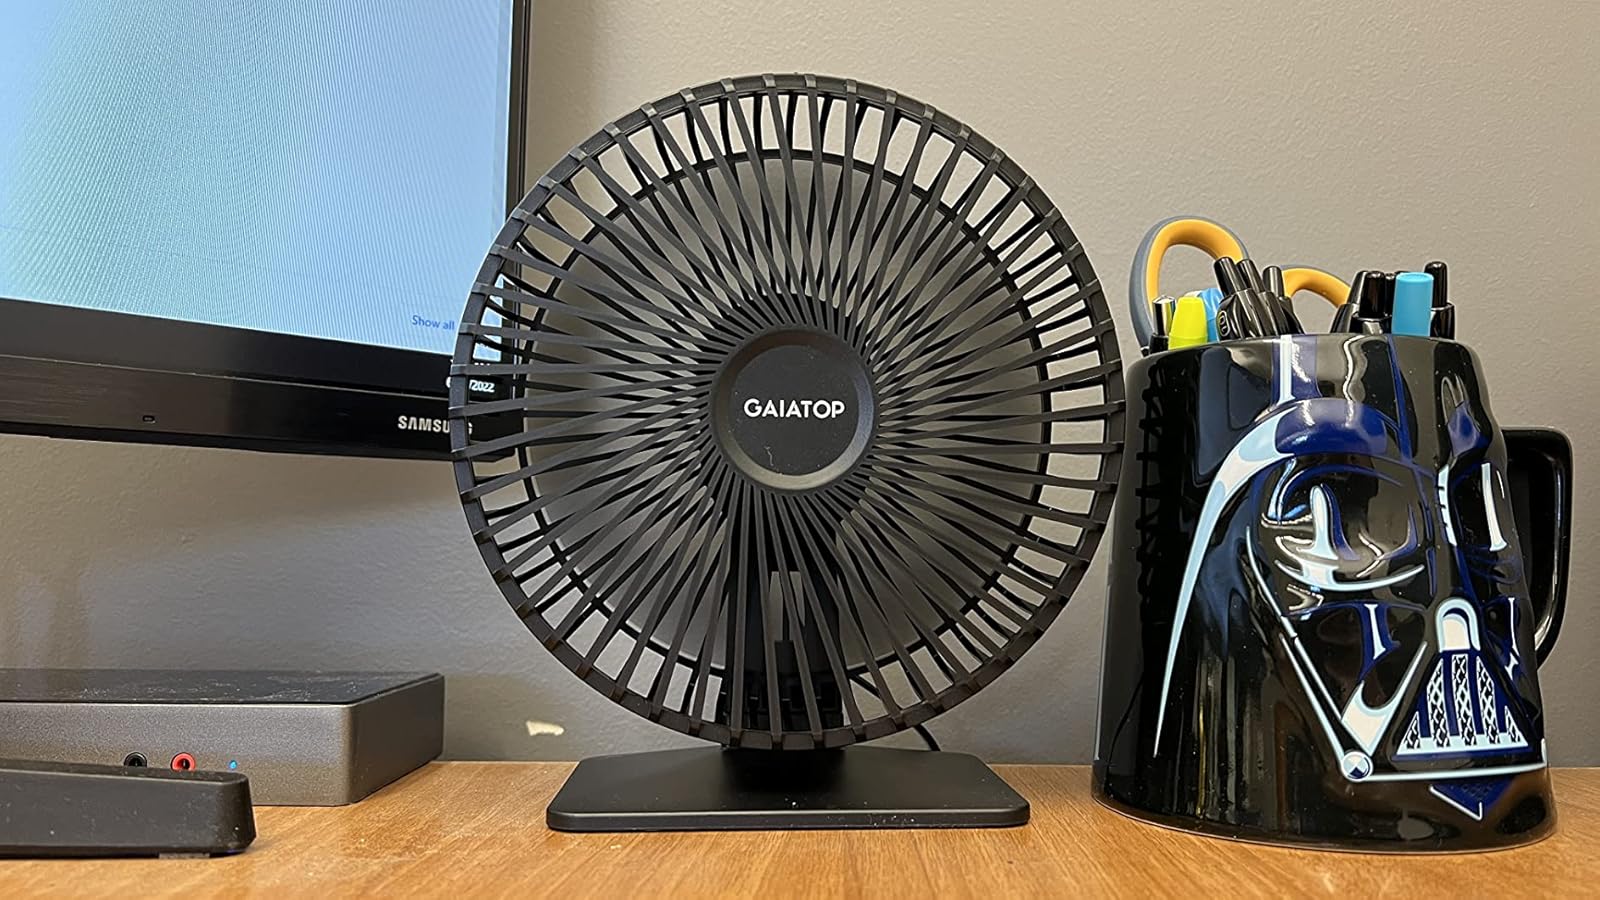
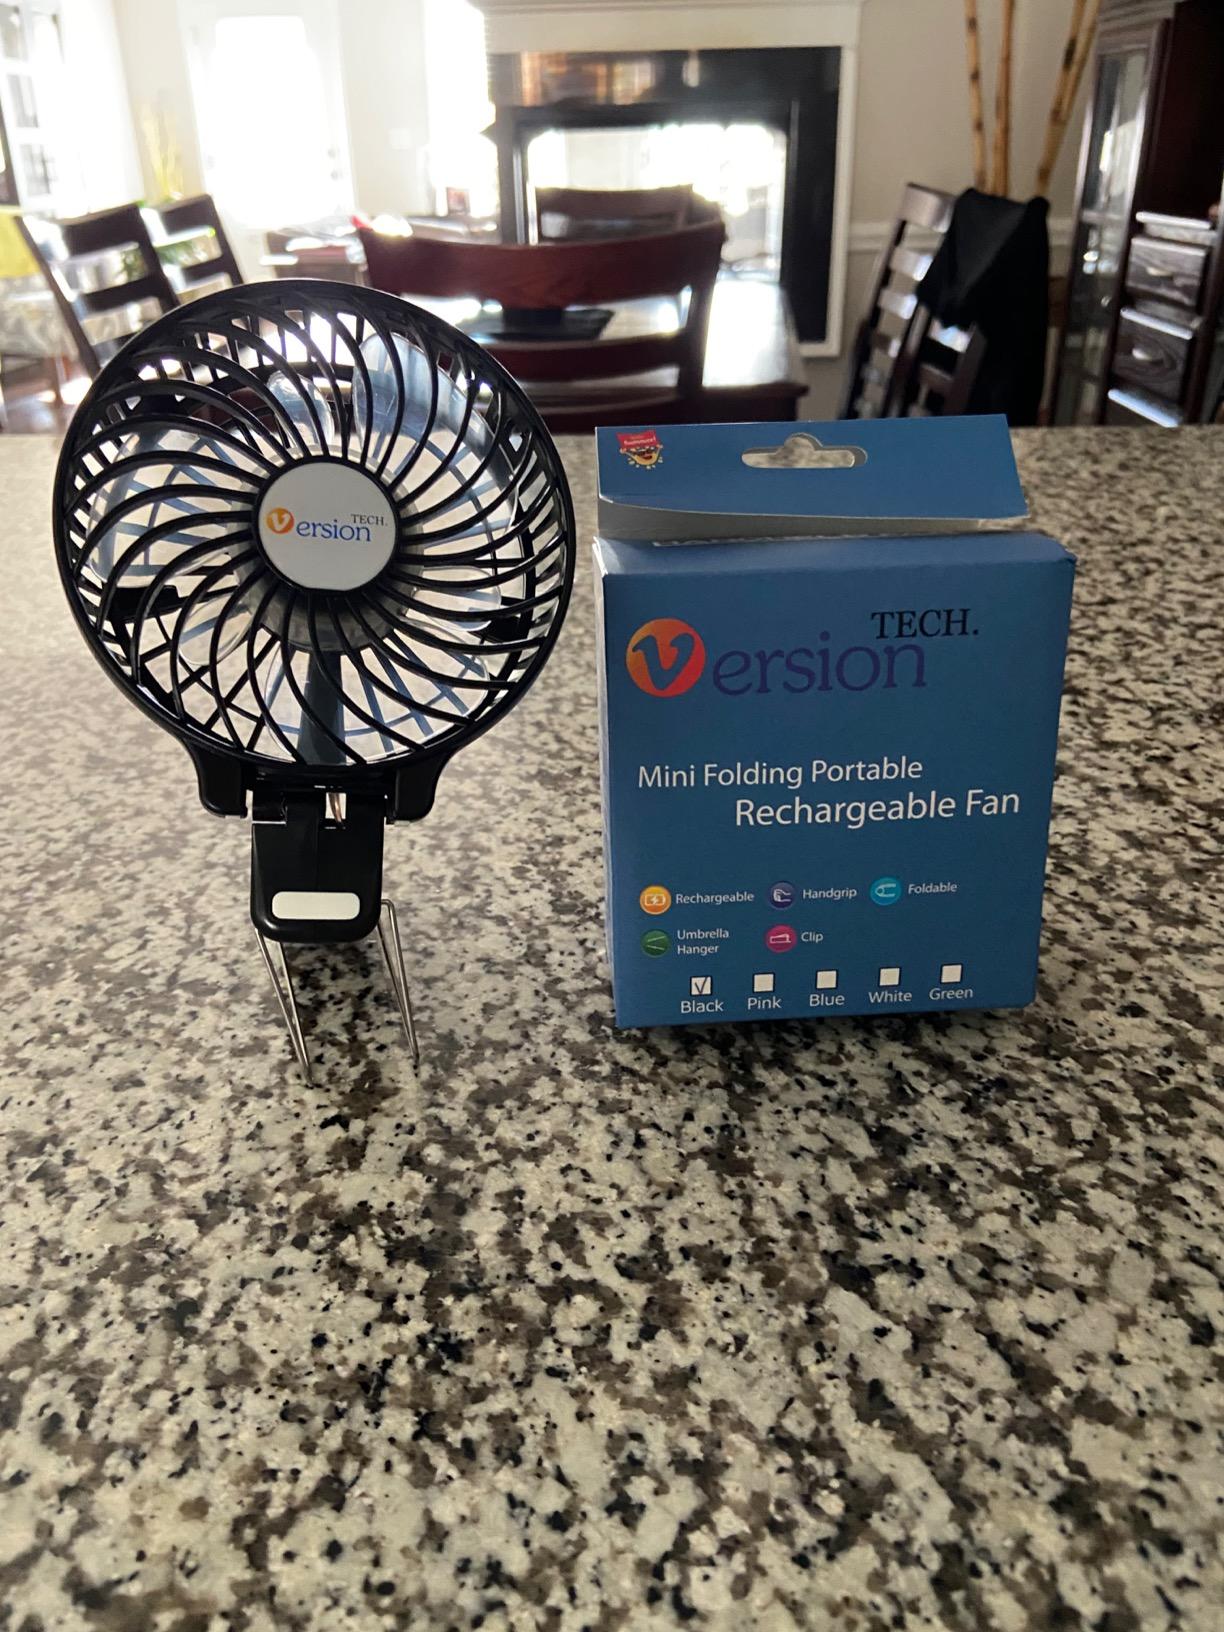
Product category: fan
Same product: no